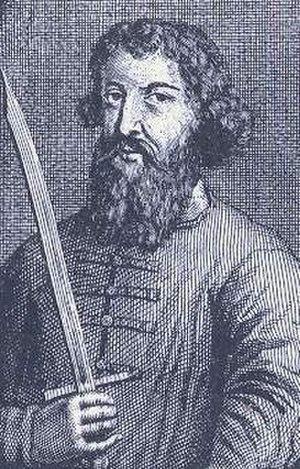
Le géorgien est la langue officielle de la Géorgie, un pays dans le centre du Caucase.
La division ou la séparation du royaume de Géorgie est une période de l'histoire de la Géorgie qui se situe entre 1490 et 1810. Toutefois, on peut faire remonter la première division de la Géorgie à 1259, quand le roi David VI, dit Narin, fonda, à la suite de la soumission de la Transcaucasie orientale par les Mongols, un royaume indépendant d'Iméréthie, qui durera jusqu'au début du XIXᵉ siècle.
La liste des souverains de l'Iméréthie énumère les souverains de l'Iméréthie, province occidentale de la Géorgie et centre du royaume avant la reconquête de Tbilissi en 1122 par David IV de Géorgie. Elle sert de refuge à la famille royale qui s'installe à Koutaïssi pendant l'invasion des Mongols. Elle constitue en 1258 au profit de David VI Narin un royaume indépendant qui est transformé en duché et rattaché à la Géorgie de 1330 à 1387.